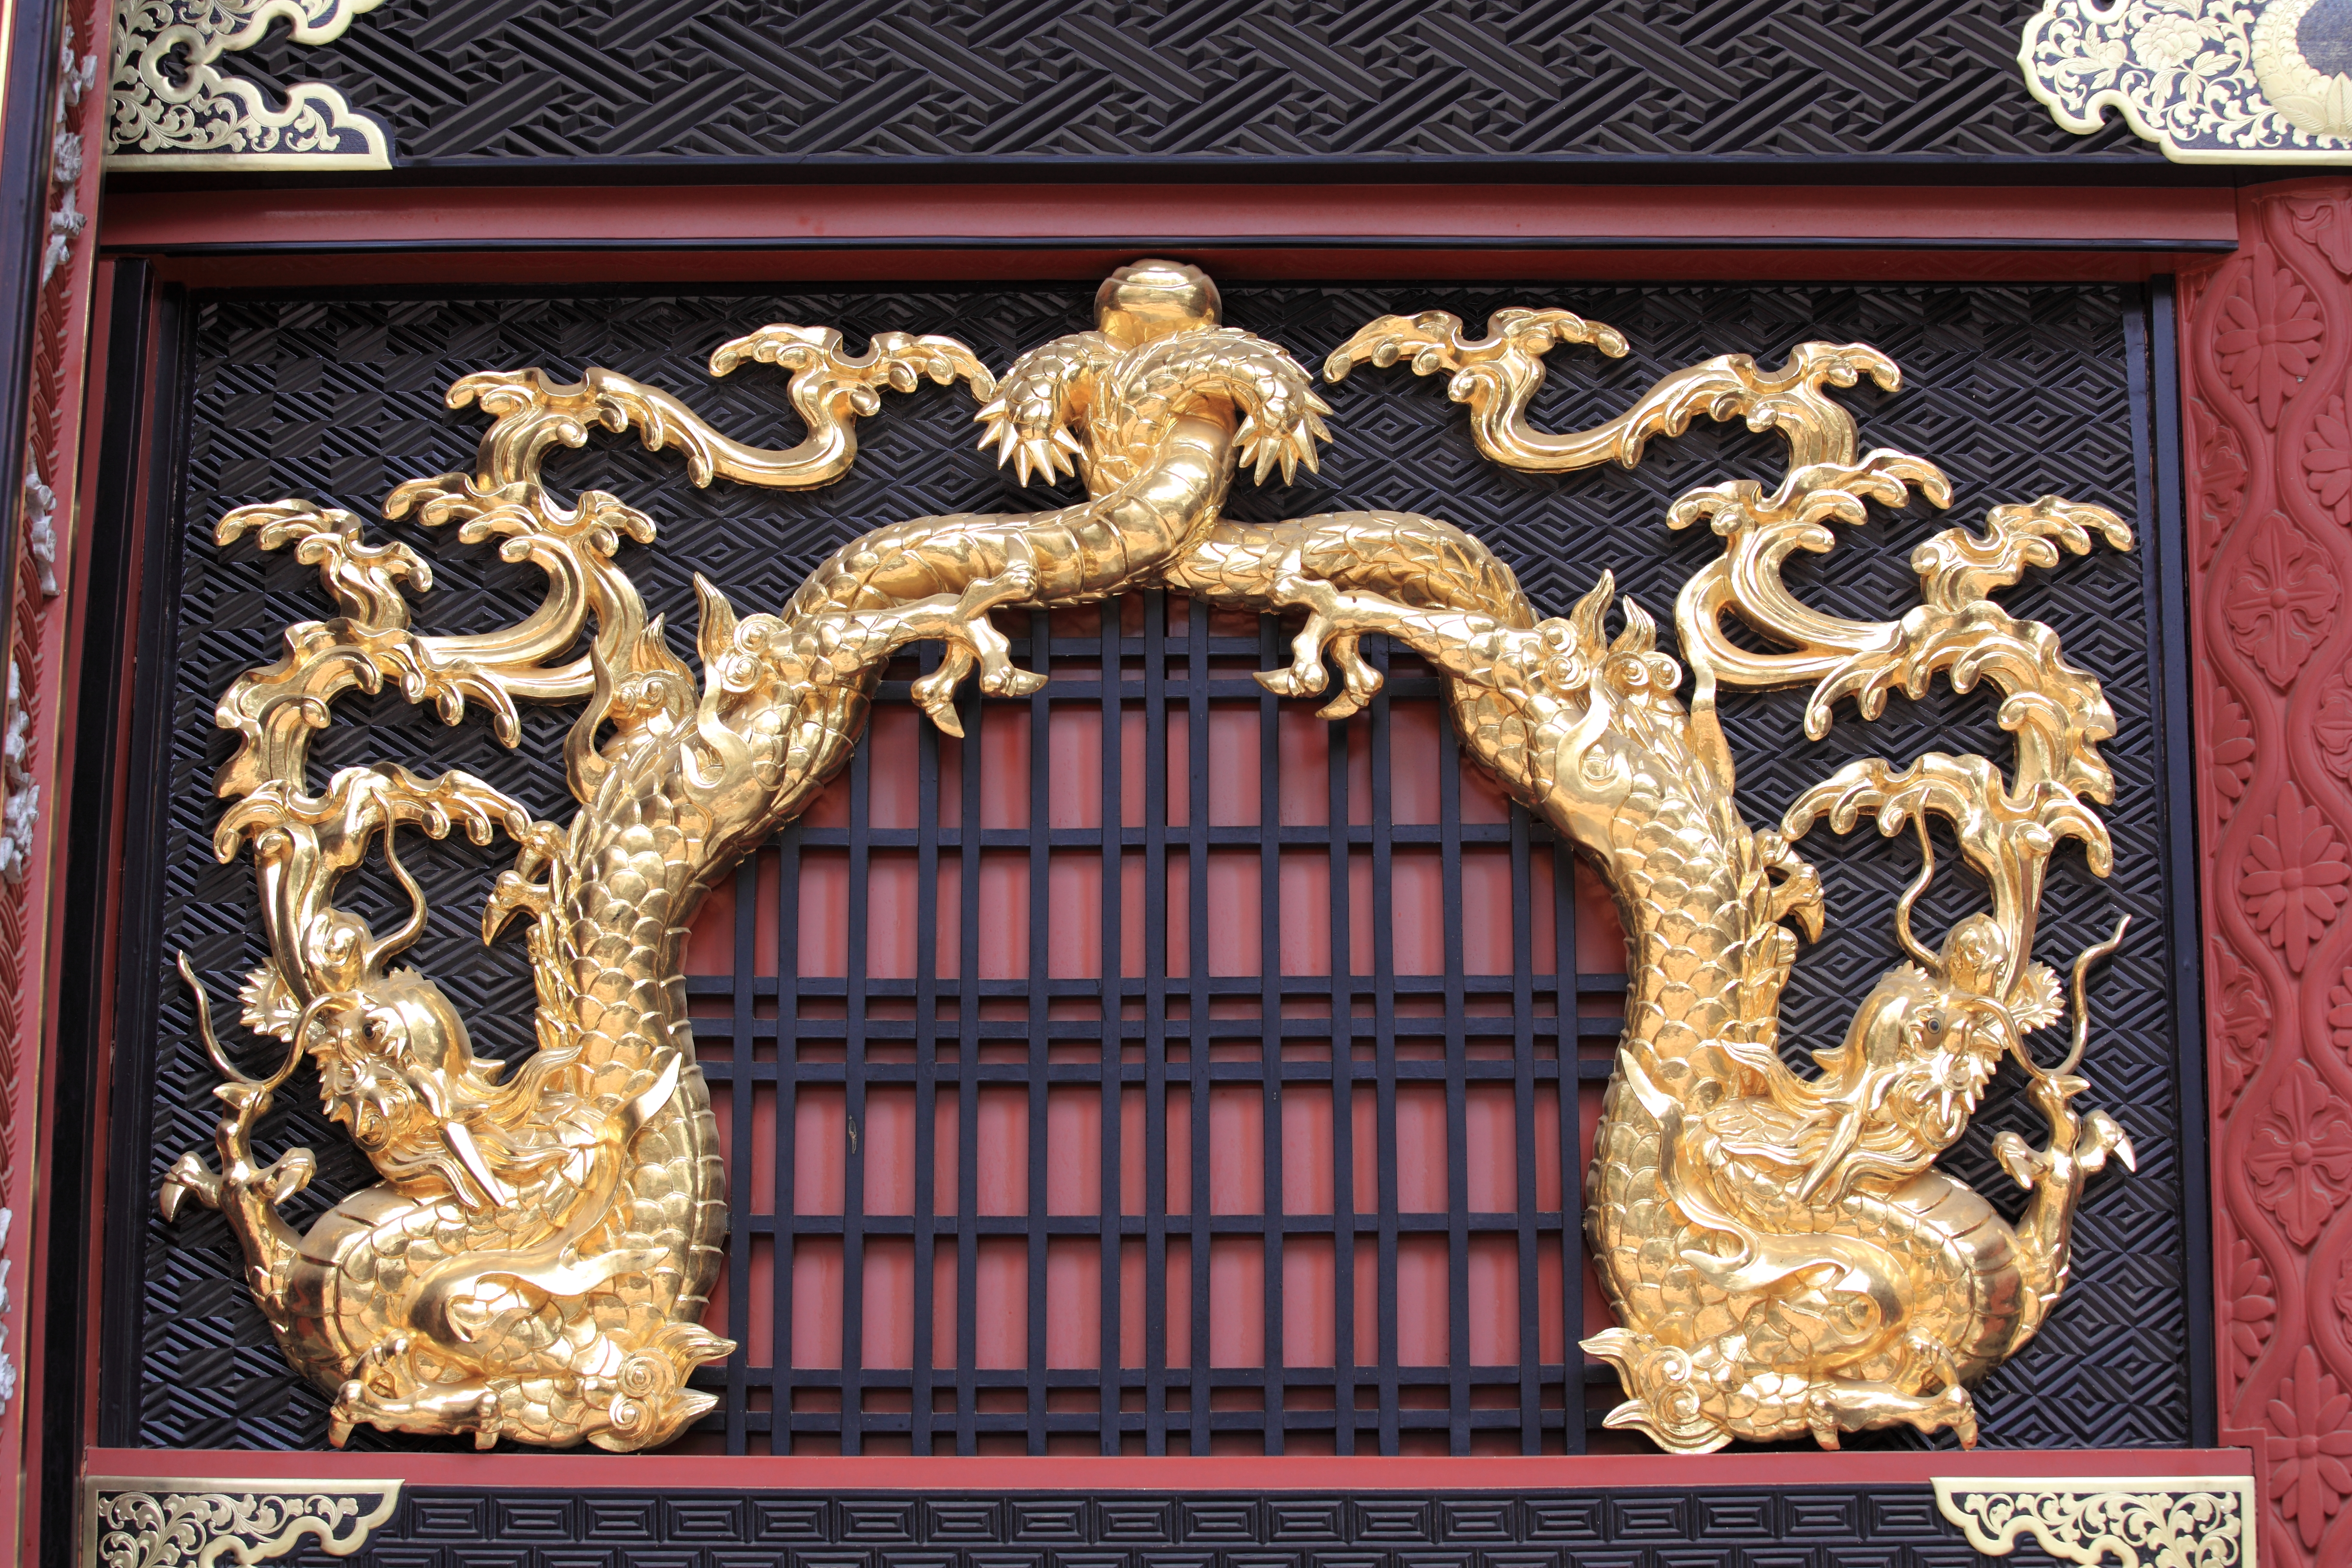
architecture, wood, high, exterior, furniture, sculpture, religious, design, temple, japanese, 5d, picture frame, hires, carving, markii, hi, res, resolution, saitama, kumagaya, menumashoudenzan, hindu temple